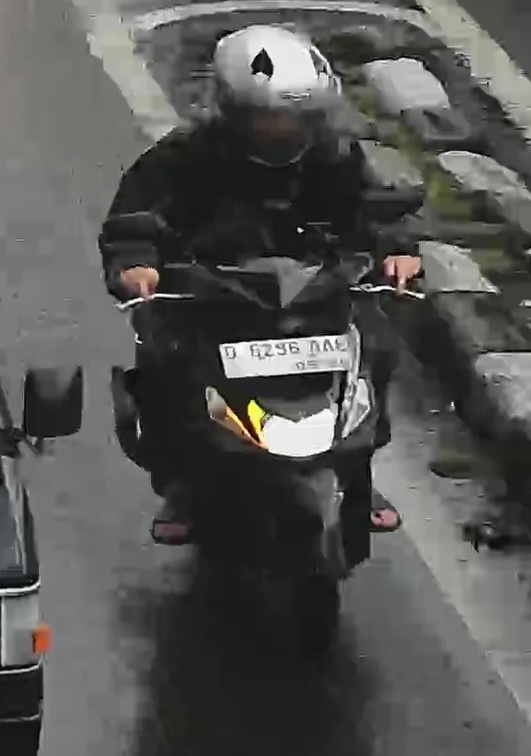
person-with-helmet: 1
person-without-helmet: 0